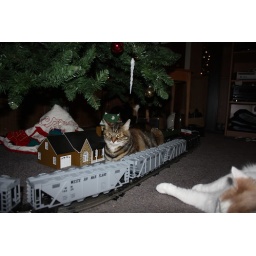
&amp;quot;Monster cat invades the train beneath the tree!&amp;quot;